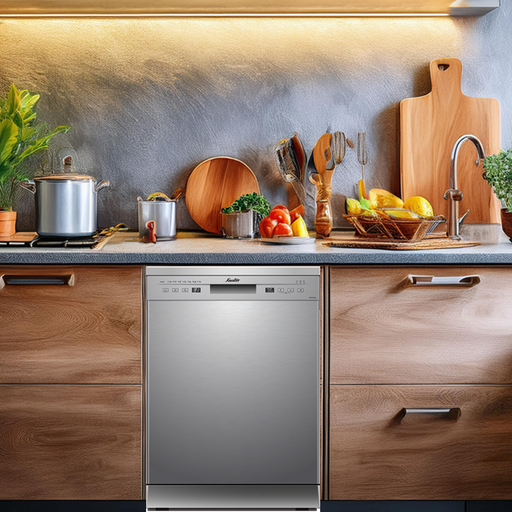
קטגוריה: חשמל לבית
תיאור: מדיח כלים עצמאי SAUTER
דגם: SDW6072S
מידע נוסף: מתנה בתוספת תשלום